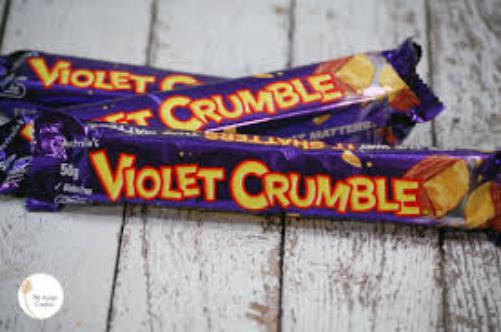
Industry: Food